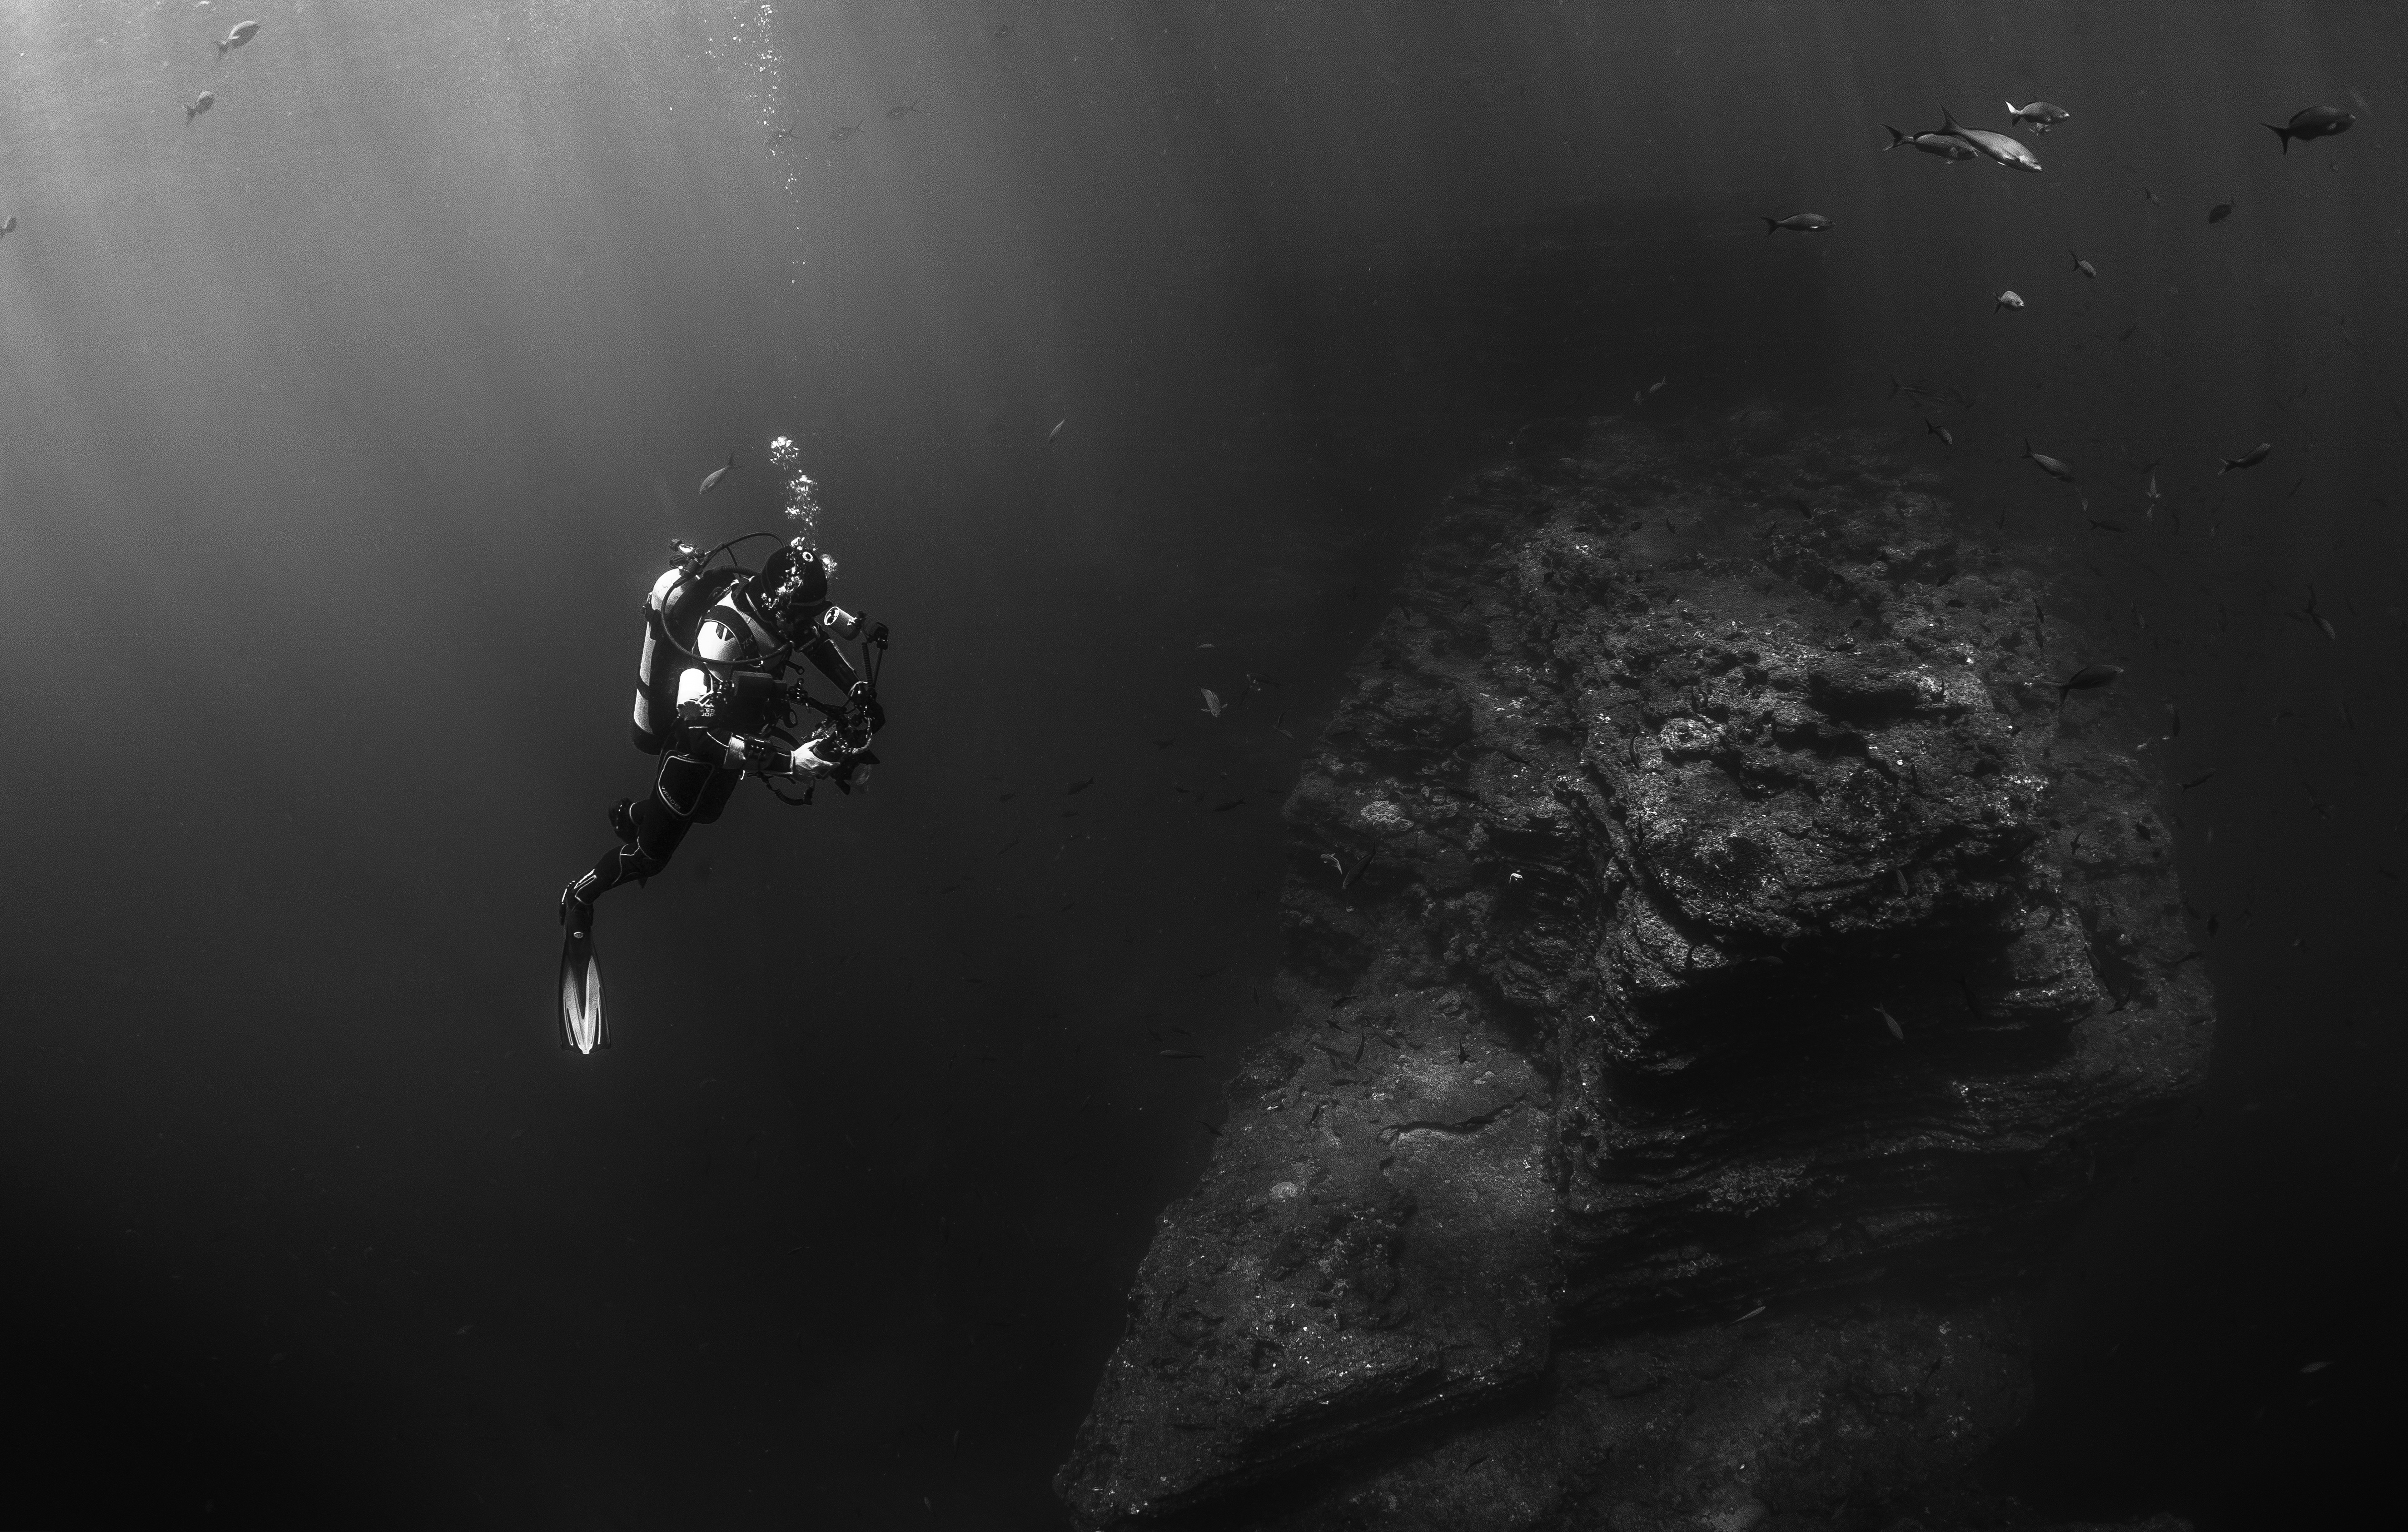
sea, ocean, light, black and white, photography, photographer, diving, underwater, reflection, darkness, black, monochrome, outer space, dive, diver, dolphins, macro photography, fishes, monochrome photography, atmosphere of earth, computer wallpaper